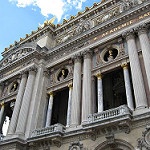
Scene: Outdoor